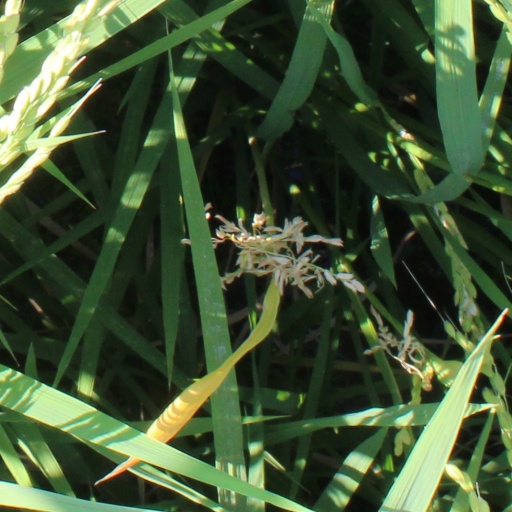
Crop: rice